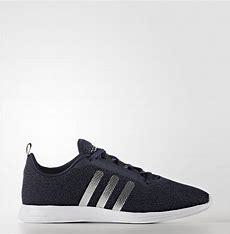
Brand: Adidas
Model: Cloudfoam Pure